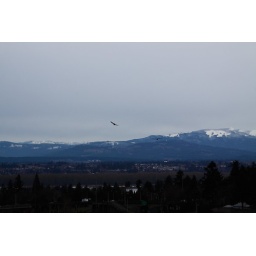
birds in the sky